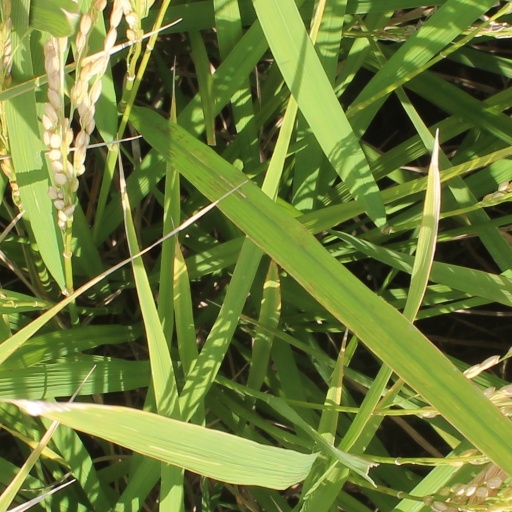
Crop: rice